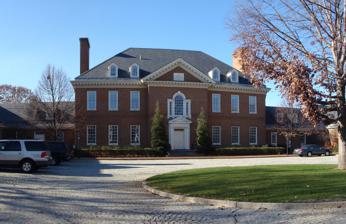
Building: Pennsylvania Governor's Residence
Country: United States of America
Year built: 1968
Building in Pennsylvania, United States Governor's Residence The entrance to the Governor's Residence in 2010. General information Architectural style Georgian Location 2035 North Front Street, Harrisburg , Pennsylvania United States Coordinates 40°16′39″N 76°53′55″W / 40.27750°N 76.89861°W / 40.27750; -76.89861 Construction started December 1966 Completed December 1968 Inaugurated February 1969 Cost US$2 million Client Governor of Pennsylvania Owner Pennsylvania Department of General Services Design and construction Architect(s) George M. Ewing Website Official Website Pennsylvania Historical Marker Official name Governor's Residence The Pennsylvania Governor's Residence is the official residence of the governor of Pennsylvania , in the Uptown neighborhood of Harrisburg, Pennsylvania . The neo-Georgian residence was built from 1966 to 1968 and designed by George M. Ewing, heading an architectural firm in Philadelphia . The mansion was previously only used for official functions and meetings, because then-Governor Tom Wolf commuted from his private residence in nearby Mount Wolf . Incumbent Governor Josh Shapiro and his family currently reside in the Governor's Residence. The seven-bay brick front has a wide projecting pedimented central bay, in which a Palladian window perches on a pedimented doorway. The mansion is home to two Steinway grand pianos used for concerts and to entertain dinner guests. Every holiday season the house is opened for special tours. The mansion is located adjacent to the Susquehanna River and flooding has proven to be a significant hazard. Water intrusion in the basement area is a frequent issue and the mansion has been evacuated three times since its construction due to serious inundation.  The first and most serious time was during Hurricane Agnes in 1972; then-Governor Milton Shapp and his wife Muriel evacuated for the weekend and returned by boat to inspect the flooded damage in a common photograph at the time. The most recent was 2011 during Tropical Storm Lee . In 2021, following years of planning, a $1.9 million renovation began on the courtyard to restore more greenspace, amenities, and accessibility. References